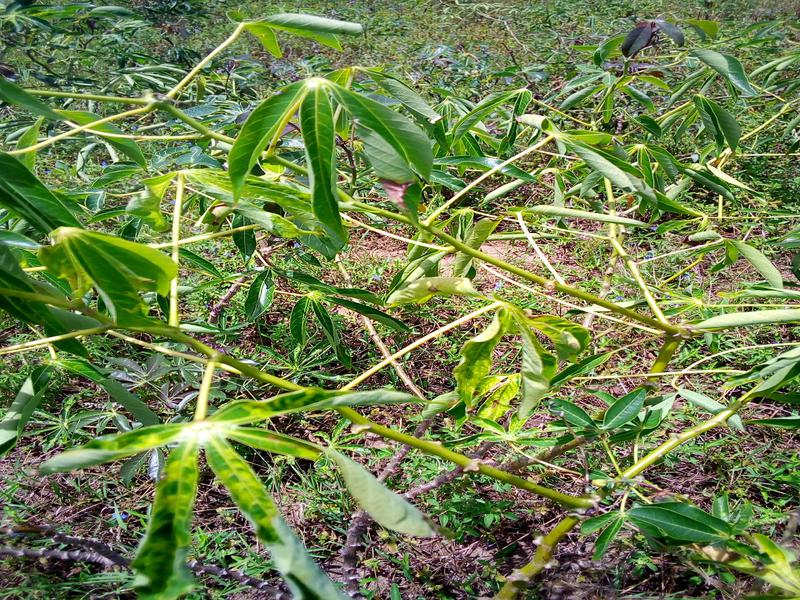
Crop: cassava
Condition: mosaic_disease